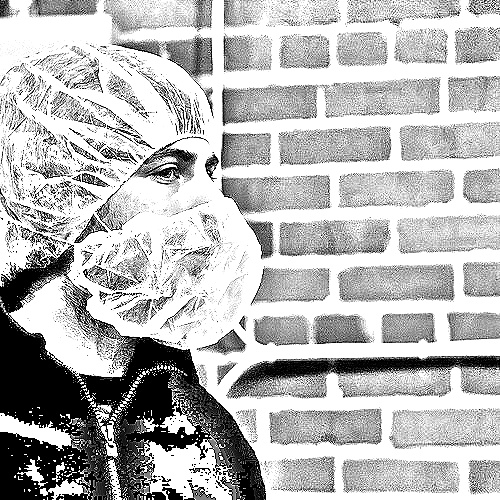
Portrait style: Sketch Portrait